Exercises (EP)

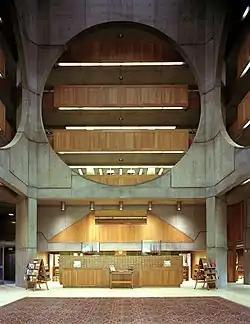
The cover art for "Exercises" depicts a photograph of the Phillips Exeter Academy Library in New Hampshire.

The artwork for "Exercises" was designed by Josh Clancy and Travis Stearns. It depicts a photograph by Ken Schwarz of the Phillips Exeter Academy Library in New Hampshire, one of the architectural buildings the EP was inspired by. It more specifically shows a library of empty book shelves. It landed at number 24 on a list of "The 25 Best Album Covers of 2012" by "Complex" magazine, writing that "it's the kind of view that would make L.B. Jefferies grab his binoculars."